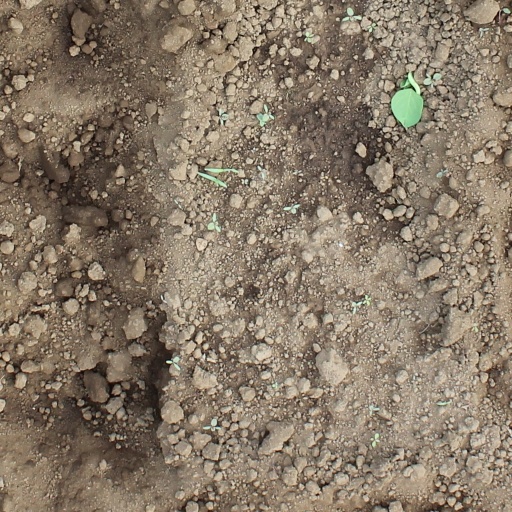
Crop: soybean